Armistice of Villafranca

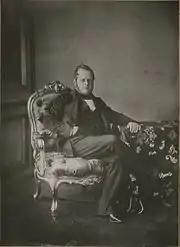
Cavour, in open conflict with Victor Emmanuel over agreements made with France, resigned.

On the morning of July 11, 1859, Napoleon III was very obsequious toward Franz Joseph. Arriving first at the appointment, he moved to meet the Austrian emperor, who was joined along the way. Both on horseback, they traveled the remaining road to Villafranca.